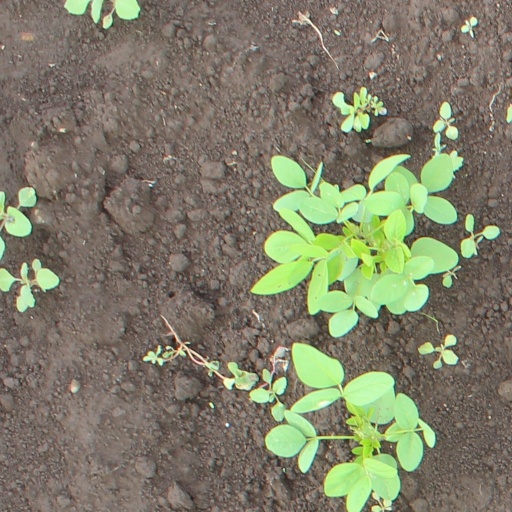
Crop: soybean